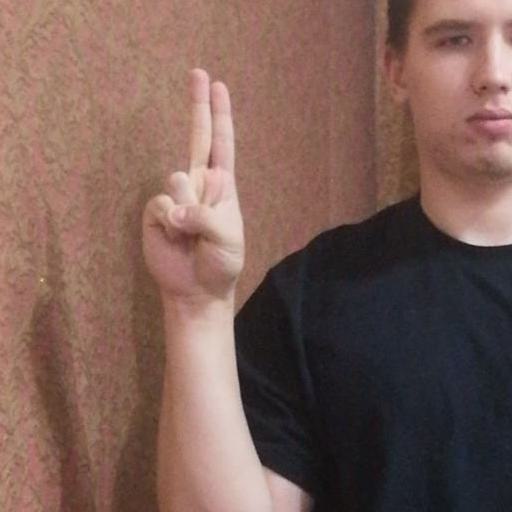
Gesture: two_up